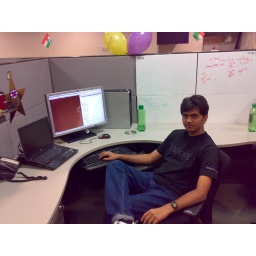
My cube in Mg road office